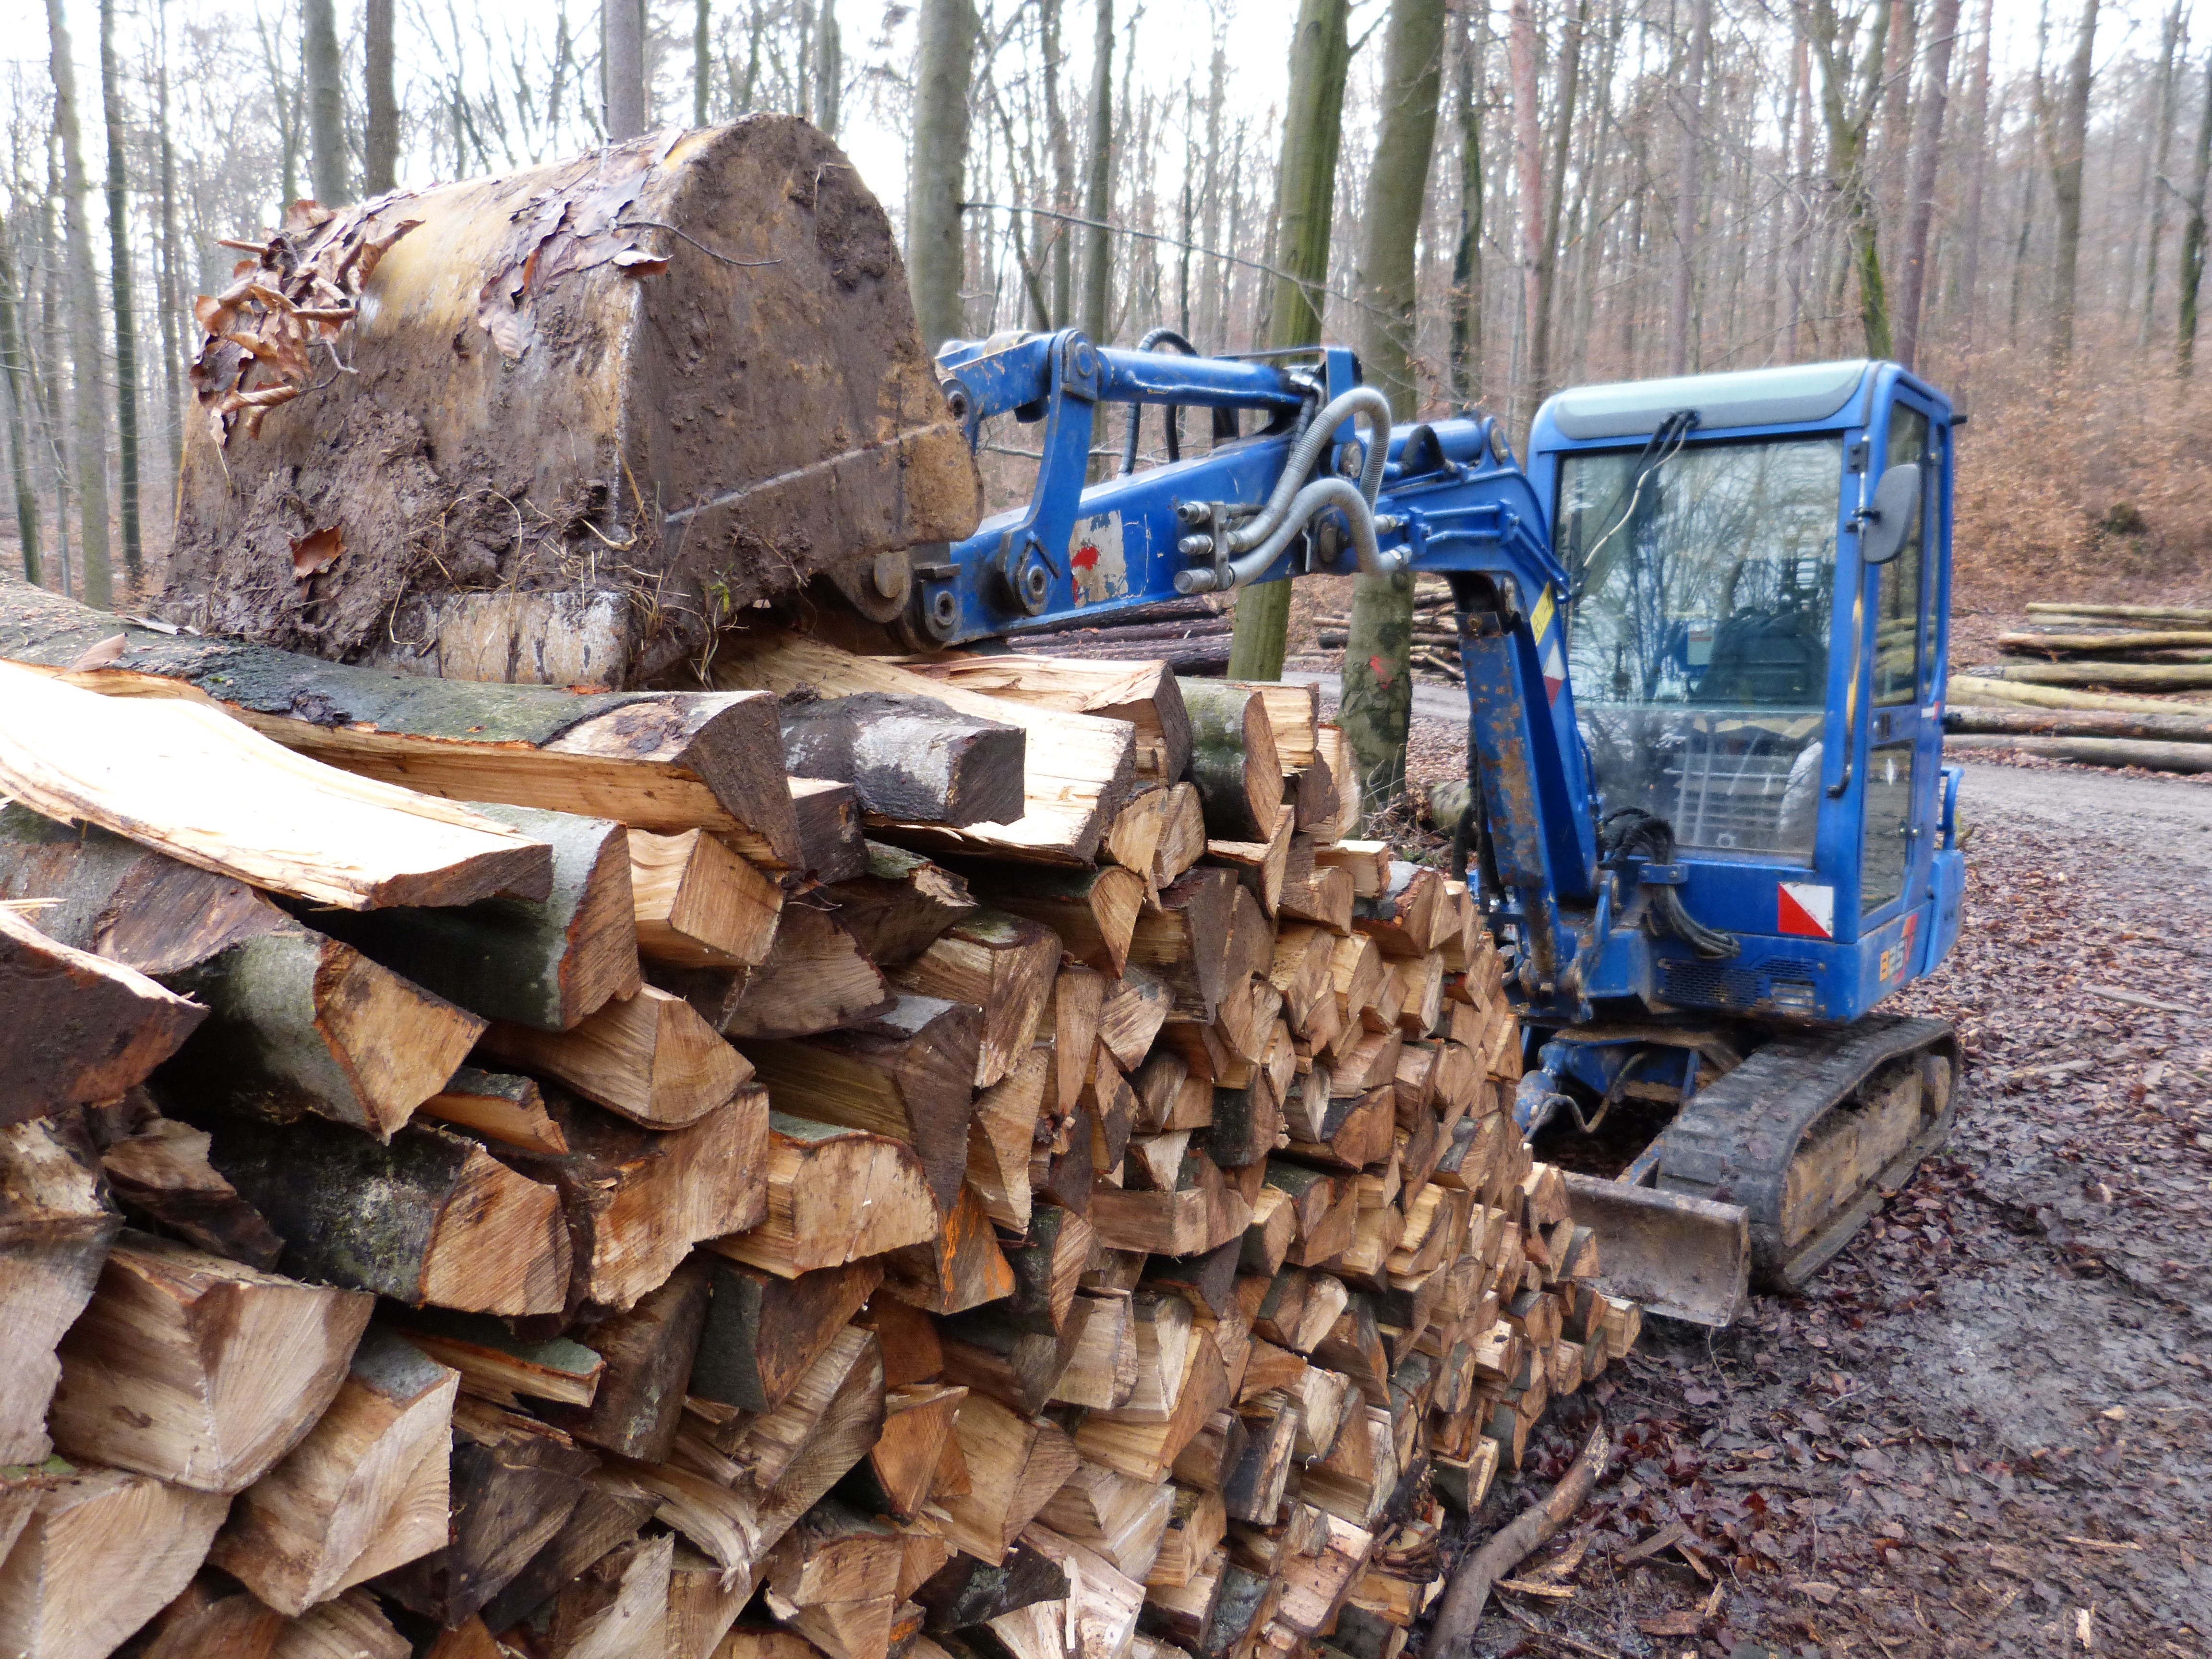
tree, forest, wood, vehicle, soil, lumber, bulldozer, logging, blade, excavators, scrap, tree cases, forest work